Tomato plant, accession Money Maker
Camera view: bottom (45 deg); turntable rotation: 270 degrees
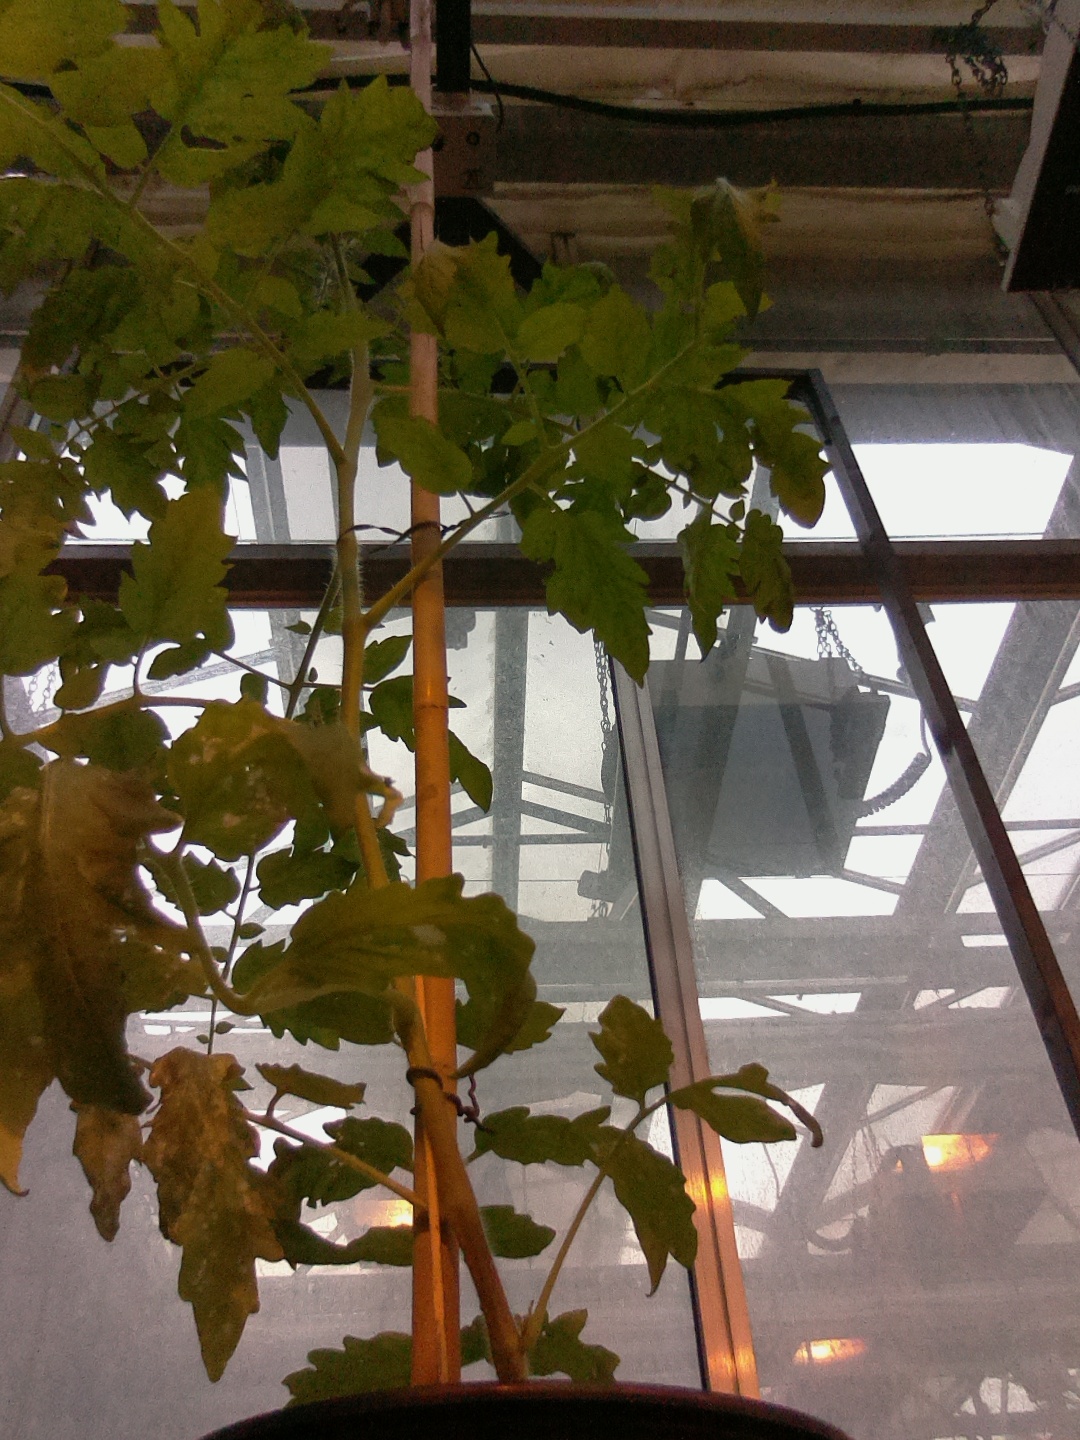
BBCH growth stage 54: 4 inflorescences visible